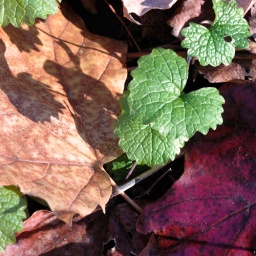
These new green leaves are growing now out of the forest floor in amongst the dead ones.